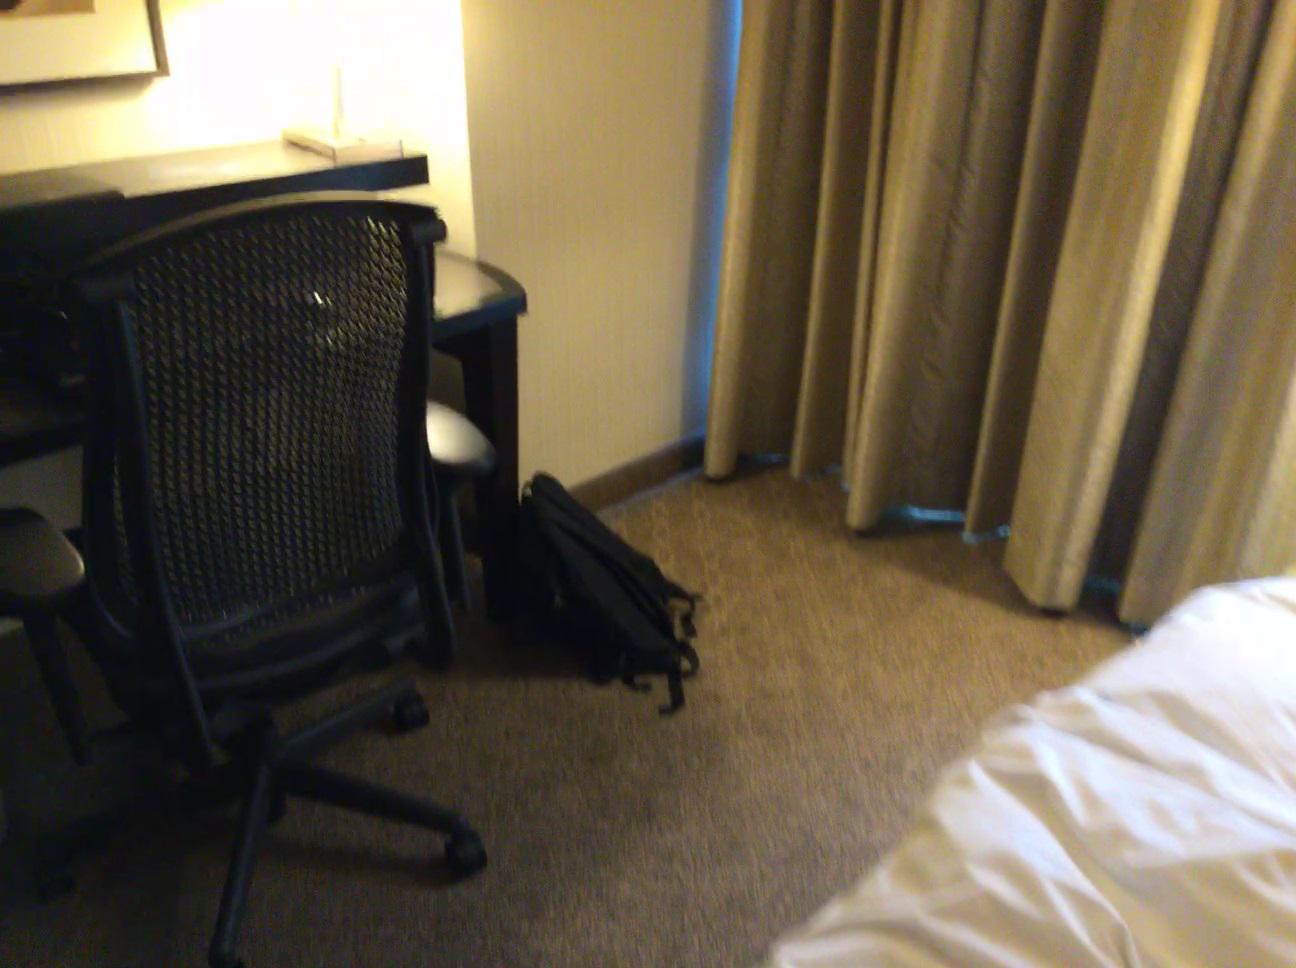
Question: Can the bin fit on top of the desk from the world's perspective? Final answer should be yes or no.
Answer: Yes